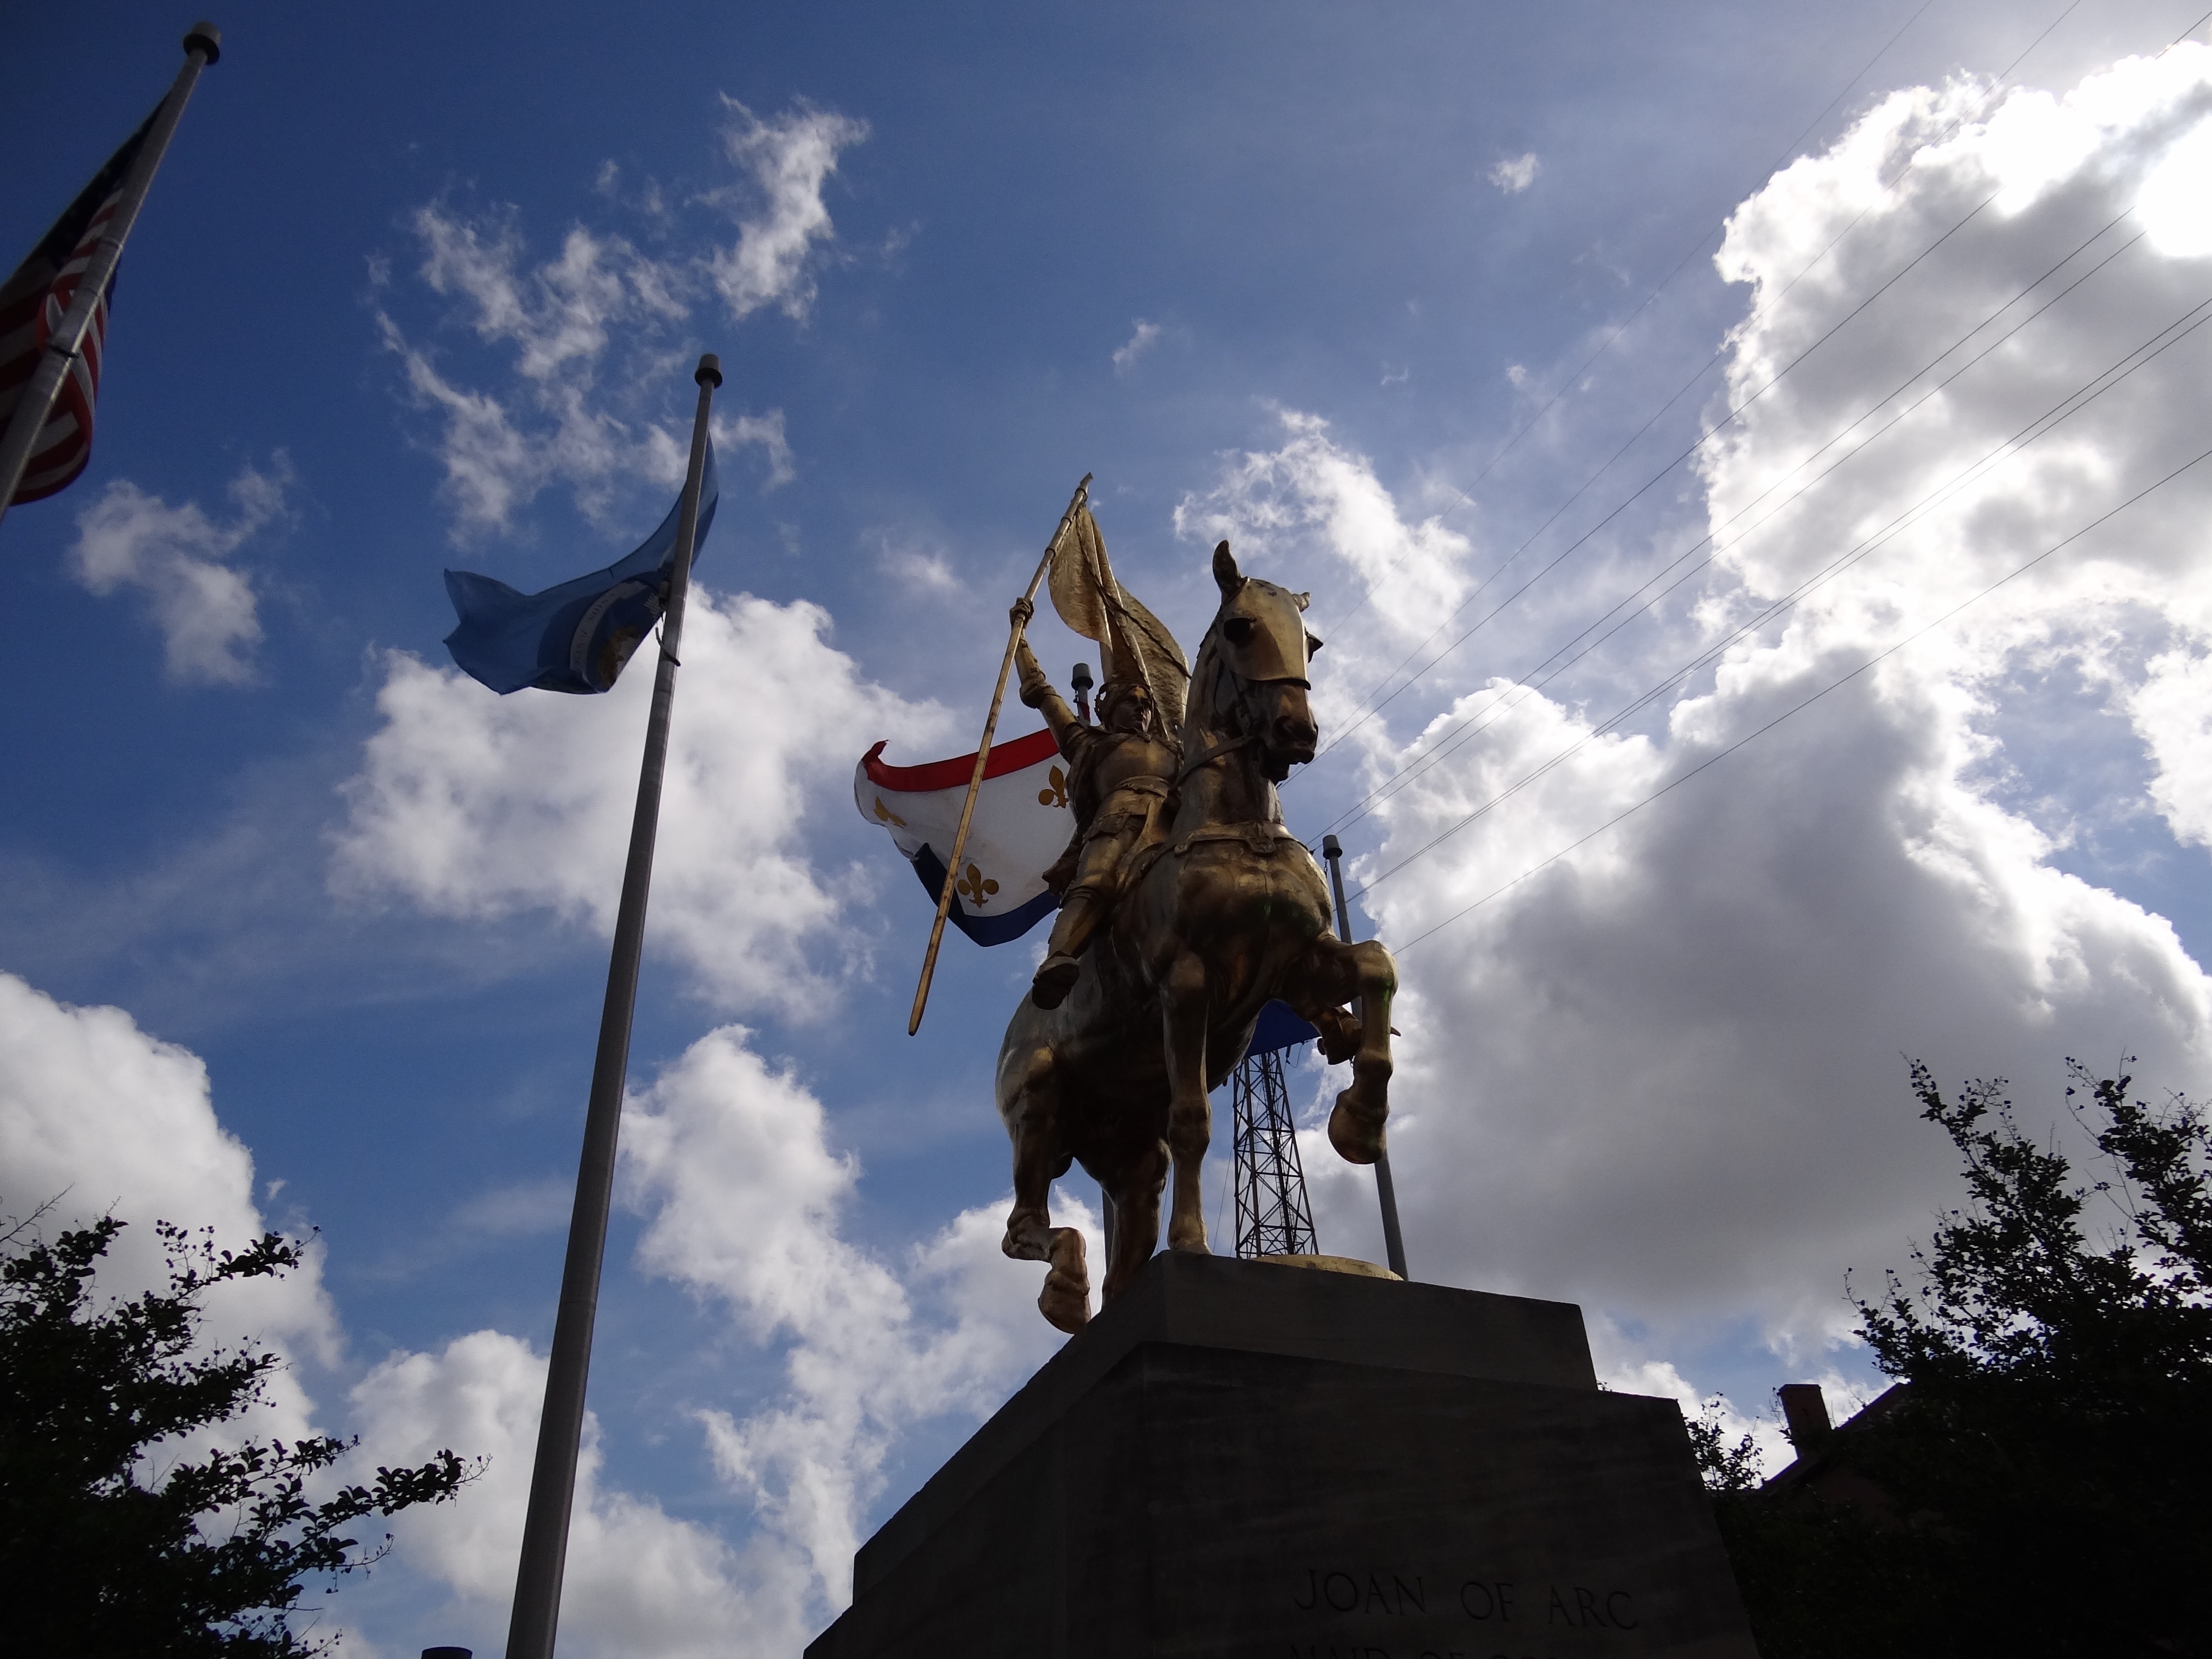
cloud, sky, monument, statue, sculpture